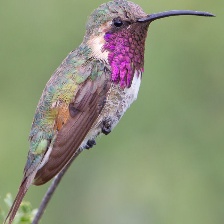
Species: LUCIFER HUMMINGBIRD
Scientific name: CALOTHORAX LUCIFER
ImageNet parent category: hummingbird